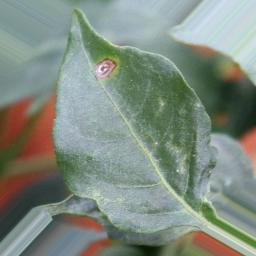
Label: cercospora